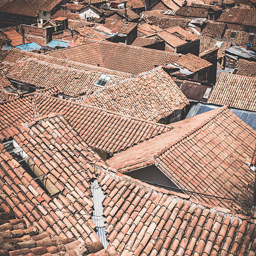
roofs in the old town